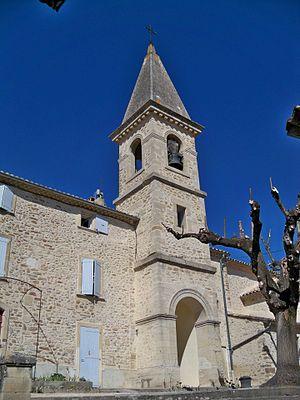
église de Saint Pantaléon (26)
Saint-Pantaléon-les-Vignes est une commune française située dans le département de la Drôme en région Auvergne-Rhône-Alpes. Cette commune tire son nom d'un personnage de l'Église catholique, saint Pantaléon.